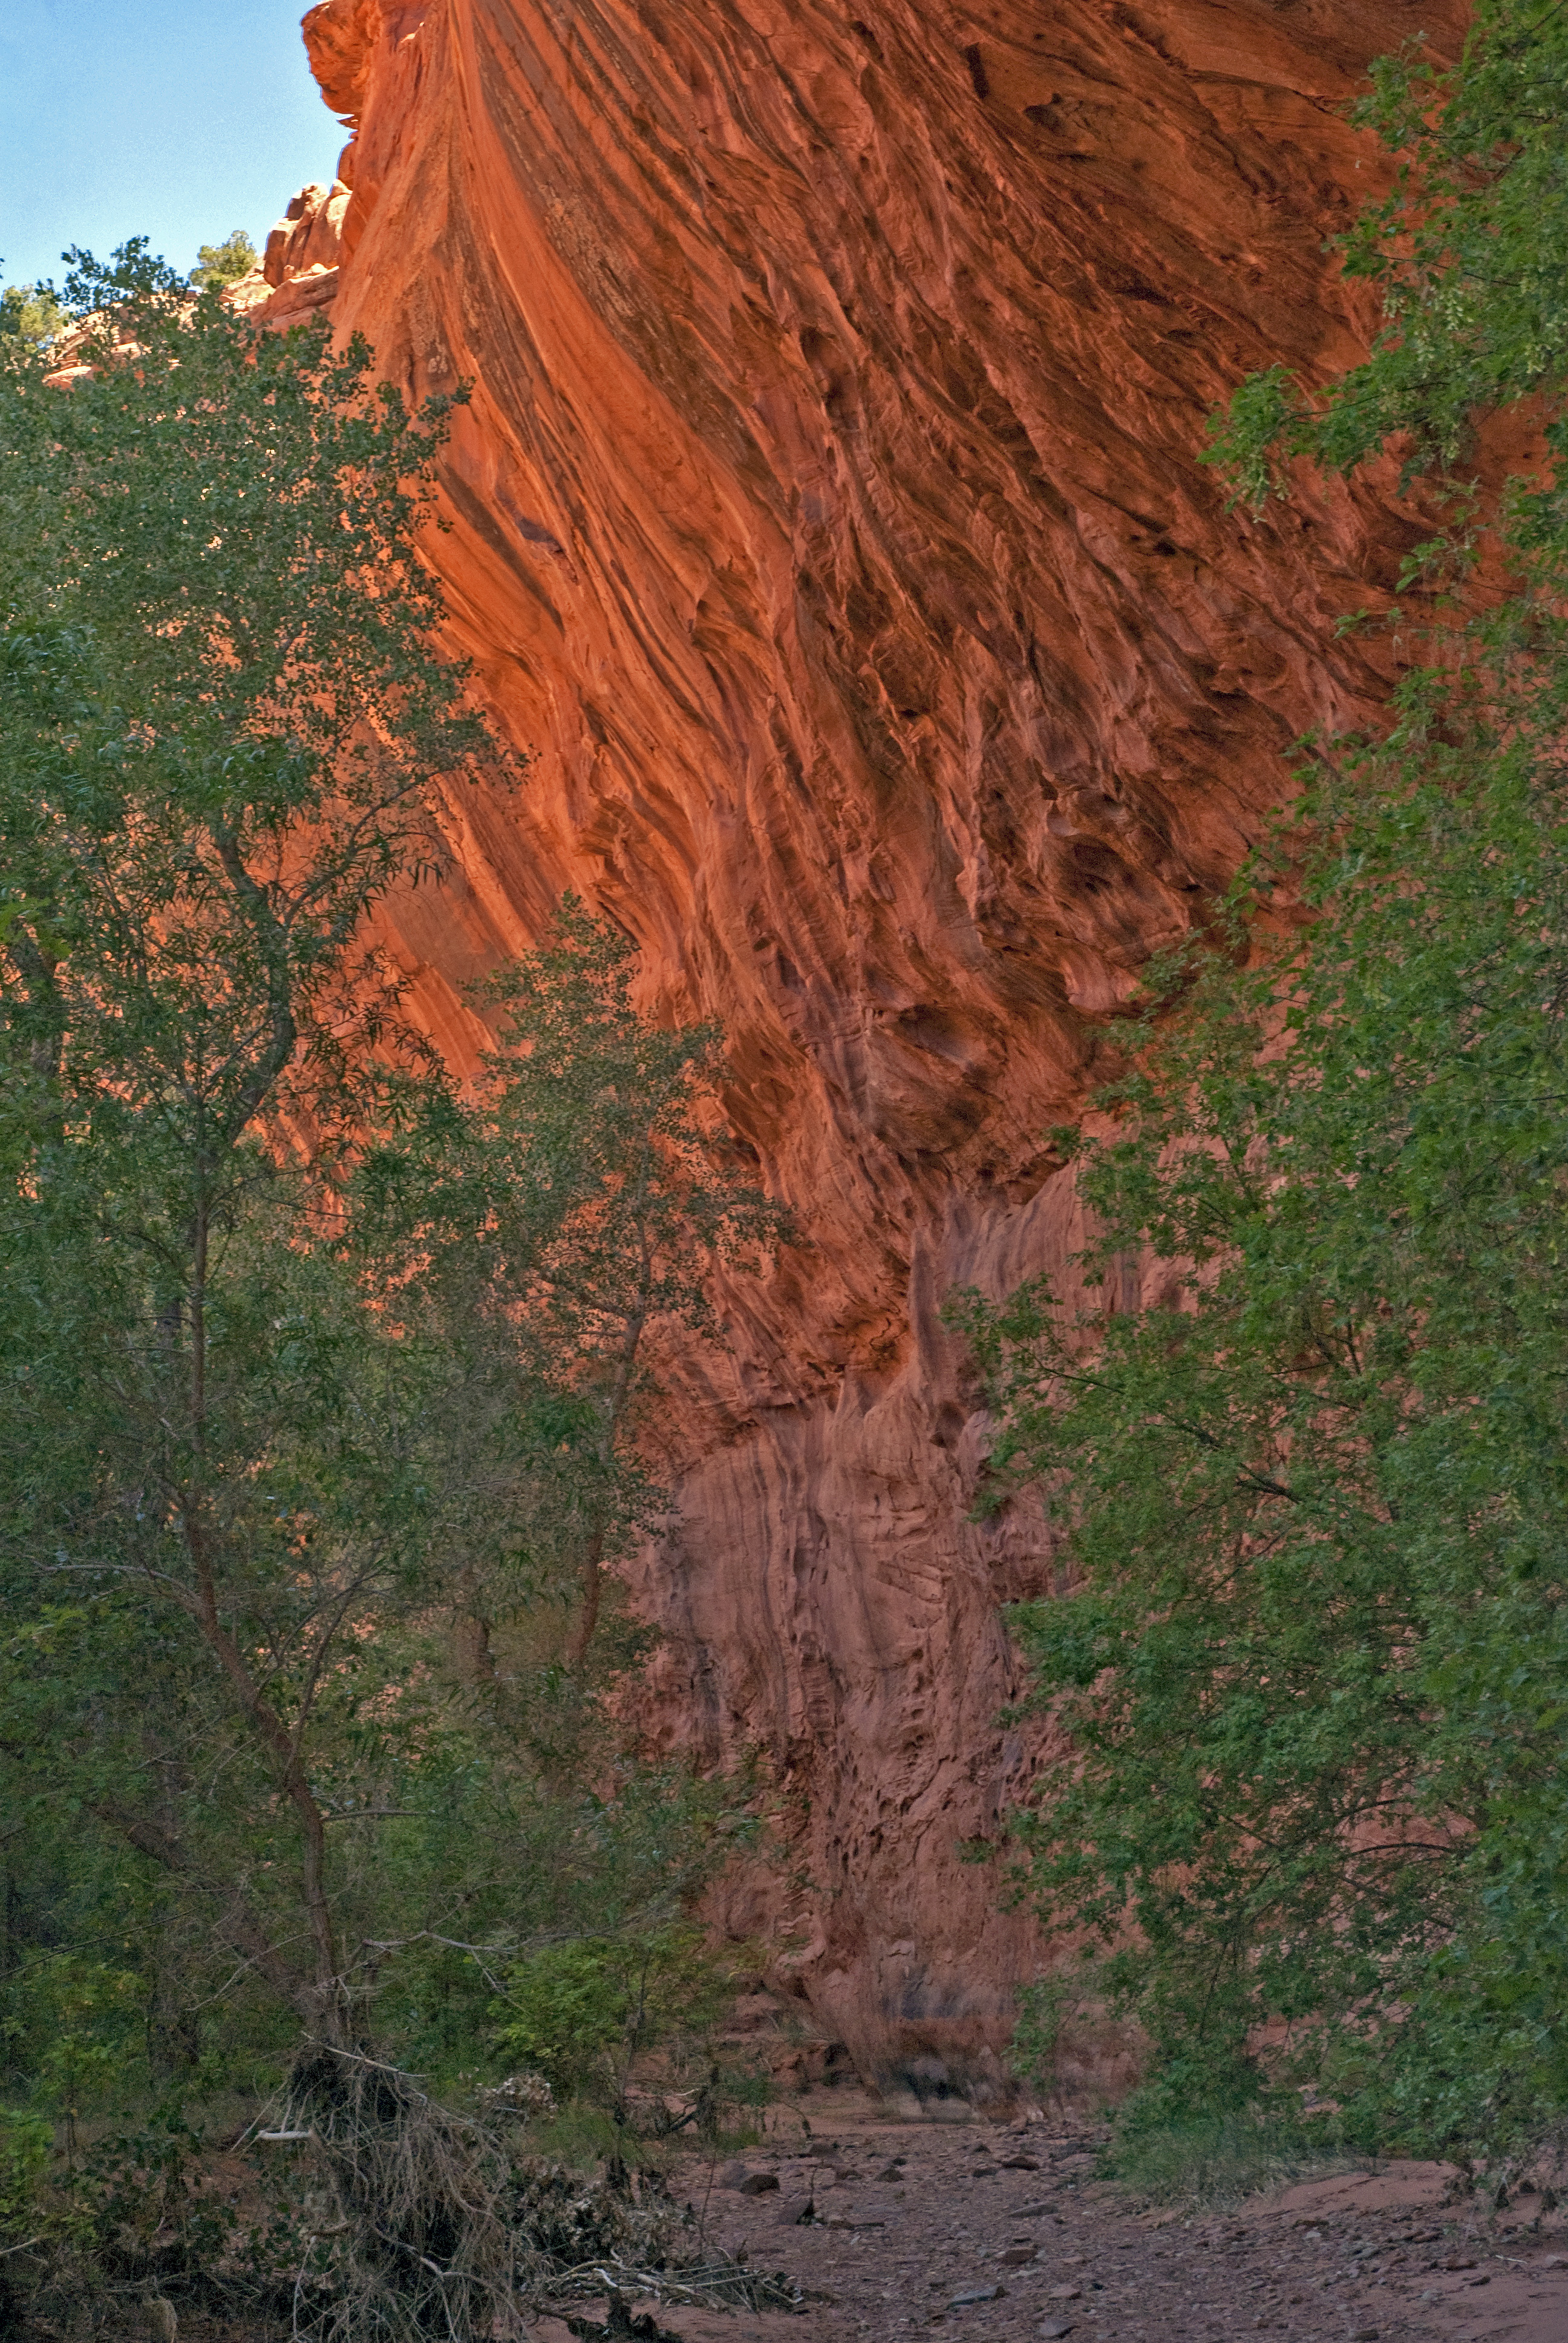
landscape, tree, rock, wilderness, mountain, trail, valley, formation, cliff, autumn, soil, canyon, terrain, ridge, geology, plateau, wadi, neoncanon, landform, geographical feature, geological phenomenon